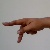
The image shows a hand gesture representing the letter 'P' in Indian Sign Language.